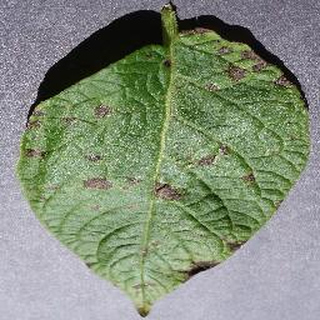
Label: potato_early_blight